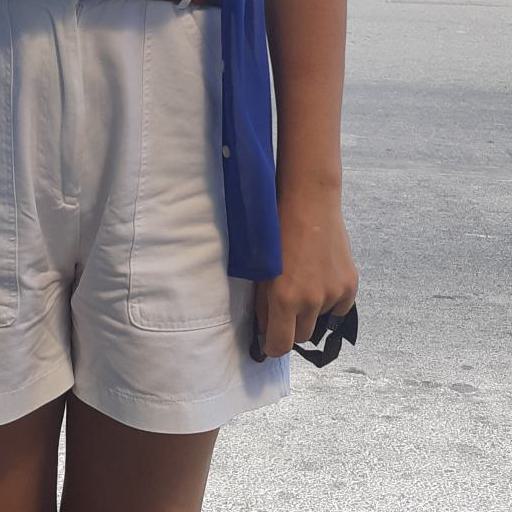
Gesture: no_gesture